North British Railway

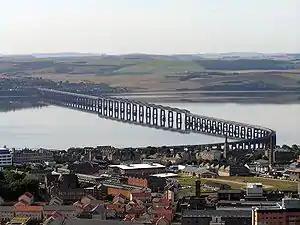
The Tay Bridge

On 31 May 1877, the Tay Bridge was formally opened. This resulted in a huge realignment of NBR train services; until that date NBR passengers had crossed the Tay by ferry, finally reaching Dundee over the Dundee and Arbroath Railway, aligned to the Caledonian Railway. The Dundee and Arbroath now became jointly owned between the Caledonian and the NBR, as part of parliamentary safeguarding of the NBR's ultimately semi-independent route to Aberdeen.